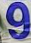
Number: 9